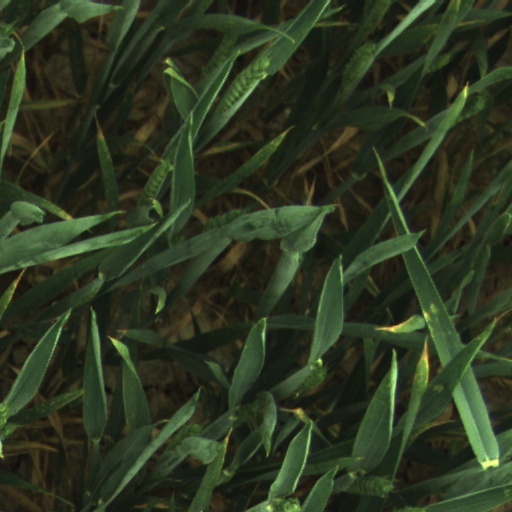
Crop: wheat